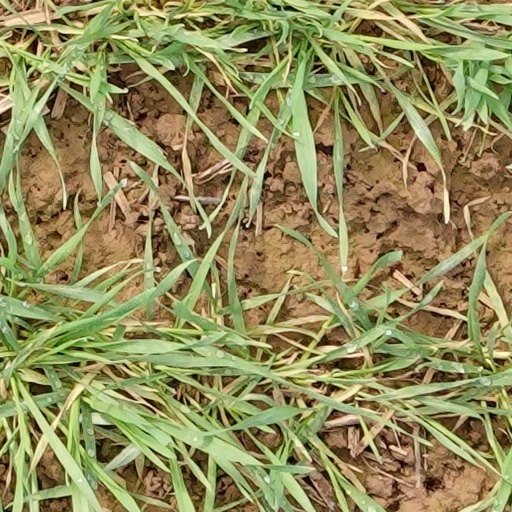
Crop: wheat